Cat Creek, Montana

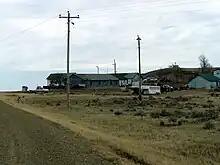

Cat Creek Basin has a diversified topography, ranging from plains to badlands. The altitude of the area ranges from at the top of gravel benches in the southwestern part of the area to feet at the mouth of Musselshell River, with an average elevation of . In areas adjoining Musselshell and Missouri Rivers, the surface is rugged, consisting of sandstone outcrop formations while the surrounding area varies from smooth, level, grass-covered gravel benches to the rough, uneven, sagebrush-covered plains, broken by numerous gullies, valleys and streams. The topography features hogbacks of sandstone escarpments and small dome-shaped buttes of igneous rocks.